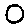
Label: 0